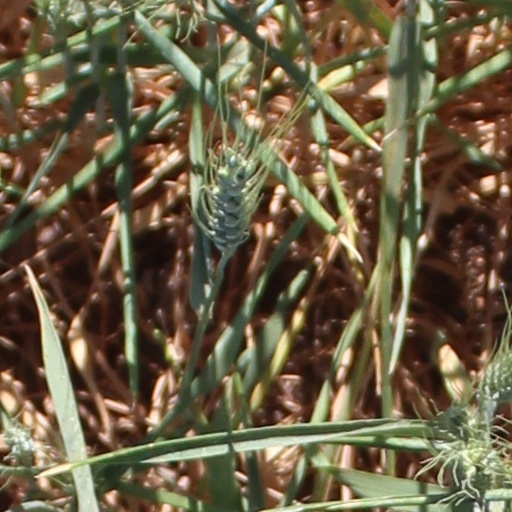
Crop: wheat